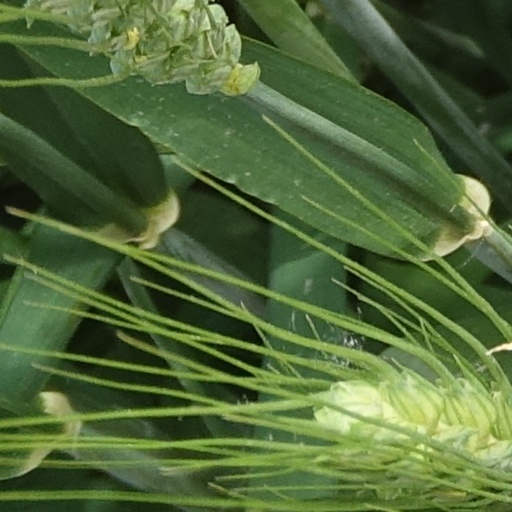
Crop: wheat